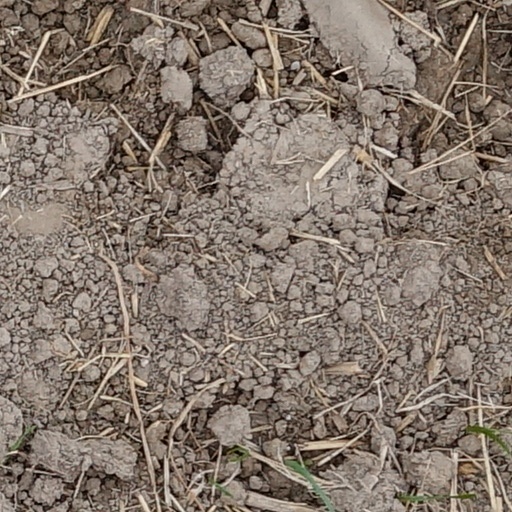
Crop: wheat